Sa Bangji

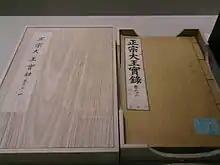
Veritable Records of the Joseon Dynasty - Sillok in its case at the University of Seoul

Sa Bangji was a Korean intersex person during the Joseon period.